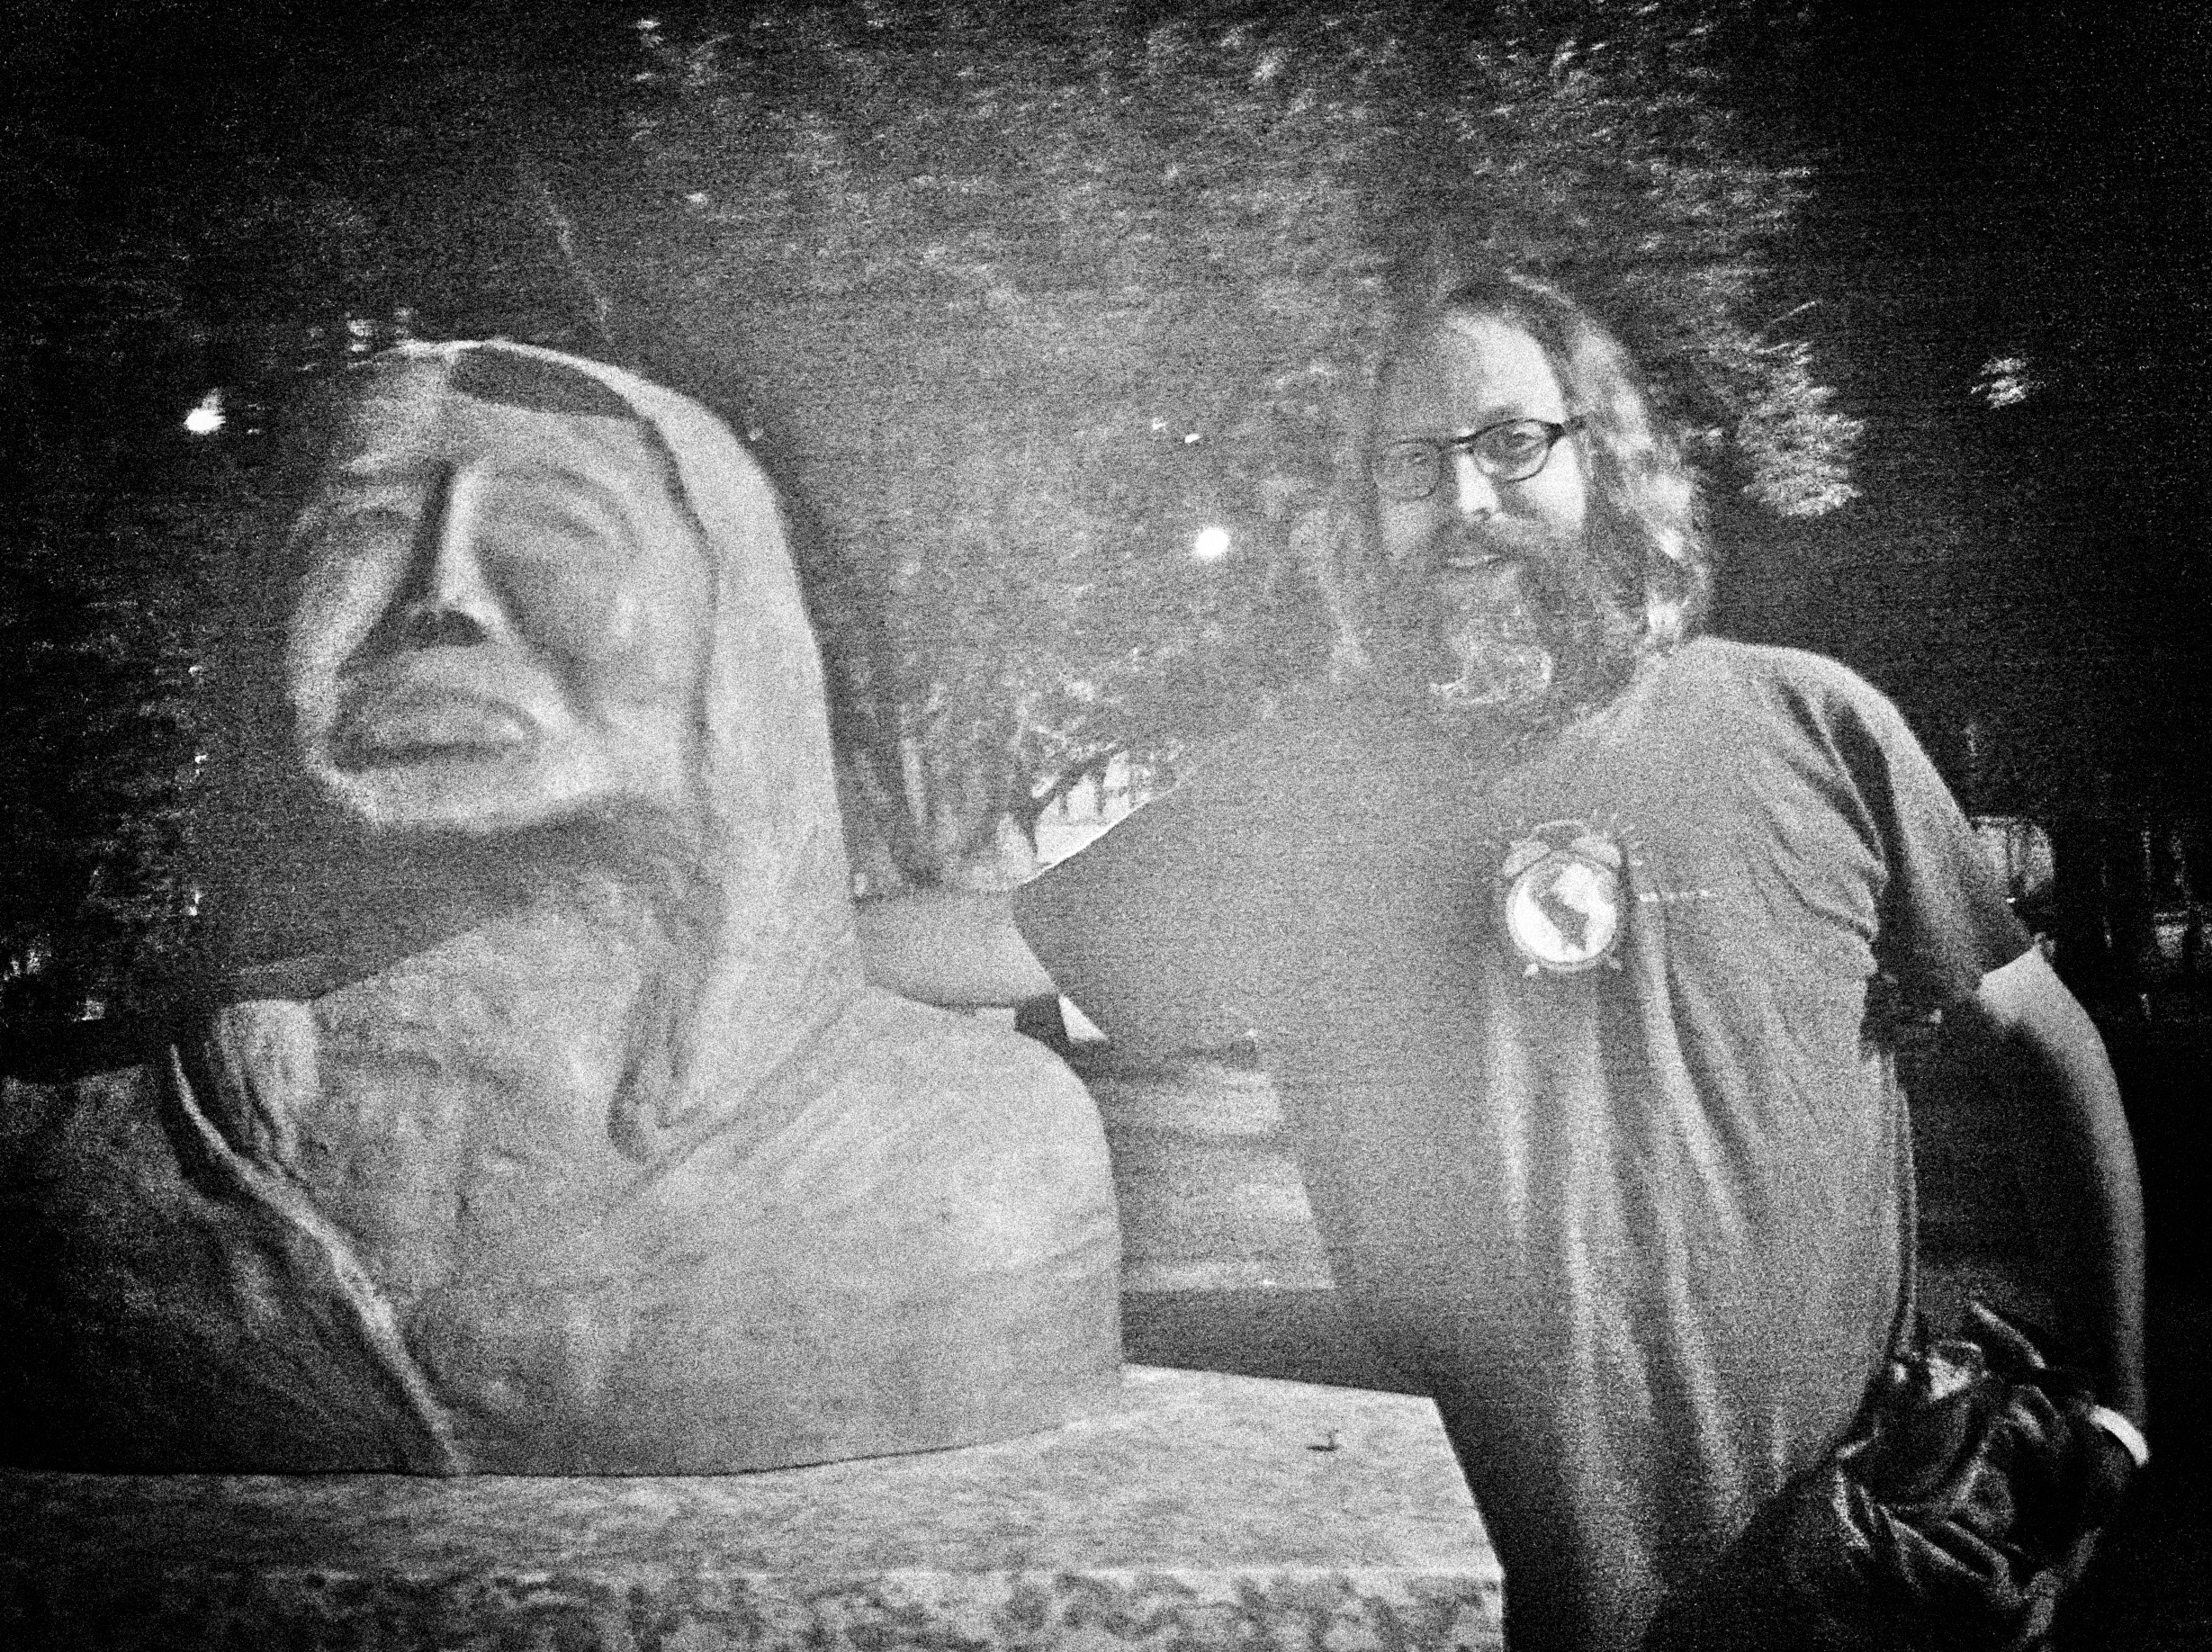
person, black and white, photography, portrait, darkness, black, monochrome, photograph, image, odyssey, emotion, monochrome photography, film noir